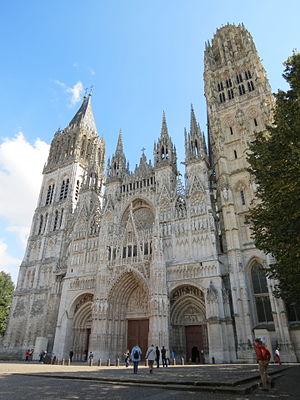
Façade occidentale de la cathédrale de Rouen
La cathédrale Notre-Dame, officiellement cathédrale primatiale Notre-Dame-de-l'Assomption de Rouen, est le monument le plus prestigieux de la ville de Rouen. Elle est le siège de l'archidiocèse de Rouen, chef-lieu de la province ecclésiastique de Normandie. L'archevêque de Rouen portant le titre de primat de Normandie, sa cathédrale a ainsi le rang de primatiale.